Charles Wilson, 2nd Baron Nunburnholme

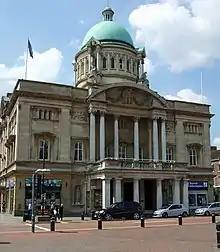
Hull City Hall

On 6 August 1914, less than 48 hours after Britain's declaration of war, Parliament sanctioned an increase of 500,000 men for the Regular Army, and on 11 August the newly appointed Secretary of State for War, Earl Kitchener of Khartoum issued his famous call to arms: 'Your King and Country Need You', urging the first 100,000 volunteers to come forward. This group of six divisions with supporting arms became known as Kitchener's First New Army, or 'K1'. The flood of volunteers overwhelmed the ability of the army to absorb and organise them, and by the time the K5 units came into existence many of them were being organised as 'Pals battalions' under the auspices of mayors and corporations of towns up and down the country.